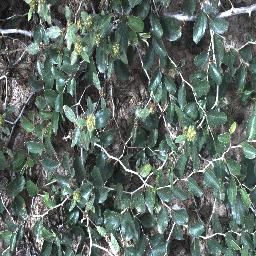
Label: chinee_apple